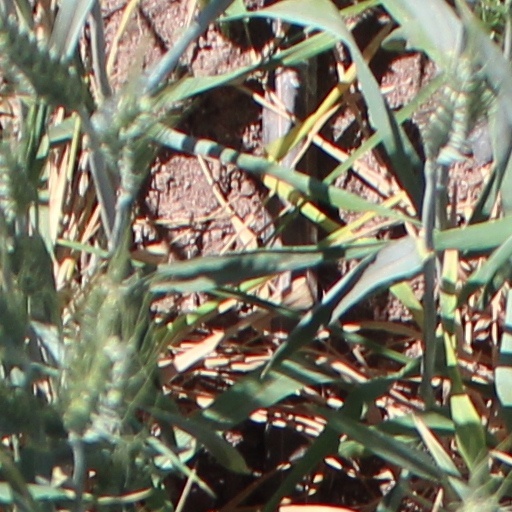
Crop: wheat